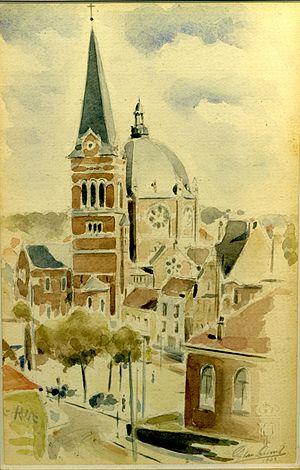
L'église Saint-Job à Uccle, aquarelle par Léon van Dievoet, architecte, le 11 juin 1943.
Uccle est une commune belge et l'une des dix-neuf communes de la région de Bruxelles-Capitale. Elle est officiellement bilingue.
Léon Van Dievoet est un architecte, artiste-peintre, graveur et dessinateur belge, chevalier des ordres de Léopold et de la Couronne.
L’église Saint-Job d’Uccle, est un édifice religieux du début du XXe siècle. Elle remplaça la première église paroissiale d’Uccle construite au siècle précédent qui elle-même avait succédé à l’ancienne chapelle castrale des seigneurs de Carloo. L’église est paroisse catholique.
Le quartier Saint-Job est un quartier ucclois s'articulant autour de la place Saint-Job et de l'église Saint-Job, non loin des quartiers du Fort Jaco, du Prince d'Orange, Vivier d'Oie, Dieweg, Observatoire royal de Belgique et du Plateau Avijl. Il comporte notamment une école maternelle, une école primaire, et un club d'escalade.